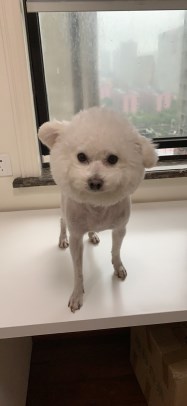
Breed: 3083-n000117-Bichon_Frise